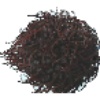
Label: rambutan